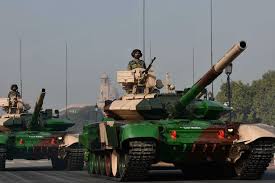
Label: T-90